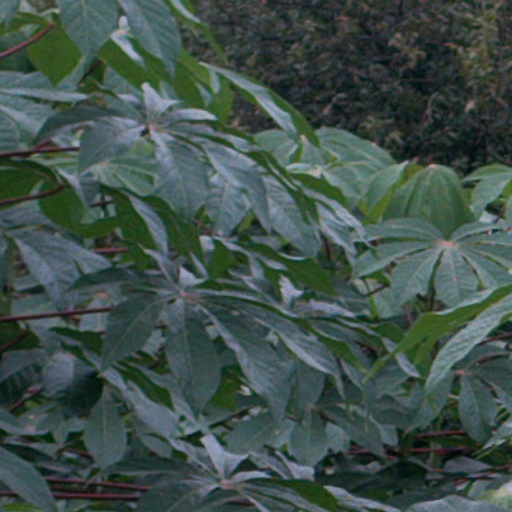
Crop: cassava